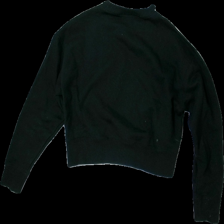
View: back
Type: Sweater
Category: Ladies
Brand: Puma
Brand text on label: Liberty
Colors: Black, Green, Beige
Material: unknown
Pattern: Other
Cut: Regular, C-collar
Size: M
Stains: Minor
Damage: stains
Damage location: bottom center
Damage 2: stain
Damage 2 location: bottom right
Damage 3: stain
Damage 3 location: bottom center
Price range: <50
Recommended usage: Export
Description: black crewneck sweater